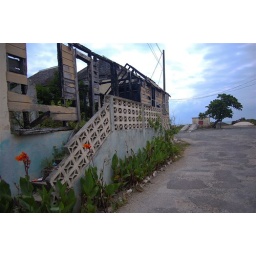
fire destroyed this old historic building next to the home of John Tharpe, the biggest landowner in 18th century Jamaica.